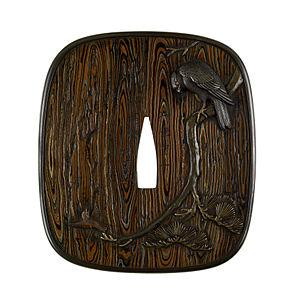
Mokume-gane, parfois écrit Mokume-game, est une méthode de travail du métal japonaise qui permet de produire un métal laminé dont les différentes couches sont visibles. Mokume gane se traduit par « métal au grain de bois », ce qui décrit l'apparence du métal qui ressemble au veinage naturel du bois.